Brown Berets

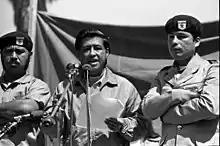
Civil rights activist Cesar Chavez, flanked by Brown Berets, at a 1971 rally during the Chicano movement

In 1966, a group of high school students discussed issues affecting Mexican Americans as part of the Annual Chicano Student Conference in Los Angeles County. Vickie Castro, Moctesuma Esparza, Jorge Licón, Rachel Ochoa, John Ortiz, and David Sanchez attended the conference. The students continued meeting after the conference. Later that year, they formed the Young Citizens for Community Action and worked to support Dr. Julian Nava's campaign as a Los Angeles Unified School District board member candidate in 1967. Nava became the first Mexican-American to serve on the school board.